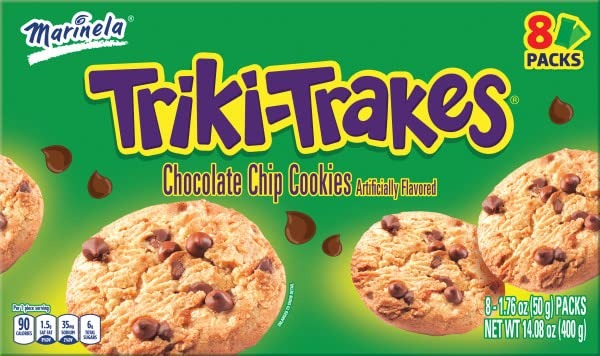
Item Name: Marinela Trikis | 1 pack (8 count)
Bullet Point 1: Sweet Treat: Crunchy artificially flavored chocolate chip cookies. These crumbly cookies are irresistibly delicious.
Bullet Point 2: What’s Inside: This package includes 8 packs of Trikis cookies, wrapped for freshness.
Bullet Point 3: Fun & Flavor: Trikis snack cookies are great to pack in lunch boxes, as an after-school treat, or to eat on the go. The freshly wrapped snacks are travel-friendly, making them ideal for busy families.
Bullet Point 4: Share the Fun: Trikis cookies can turn any day into a celebration. Take one bite and you’ll see why they are so irresistibly delicious. Share some with your friends and family – if you can resist eating them all yourself.
Bullet Point 5: Made with Love: Trikis cookies are freshly baked with our own recipe for the delicious taste and texture that you grew up with. They are made in Mexico but a favorite of kids adults alike around the world.
Value: 8.0
Unit: Count

Price: 4.52